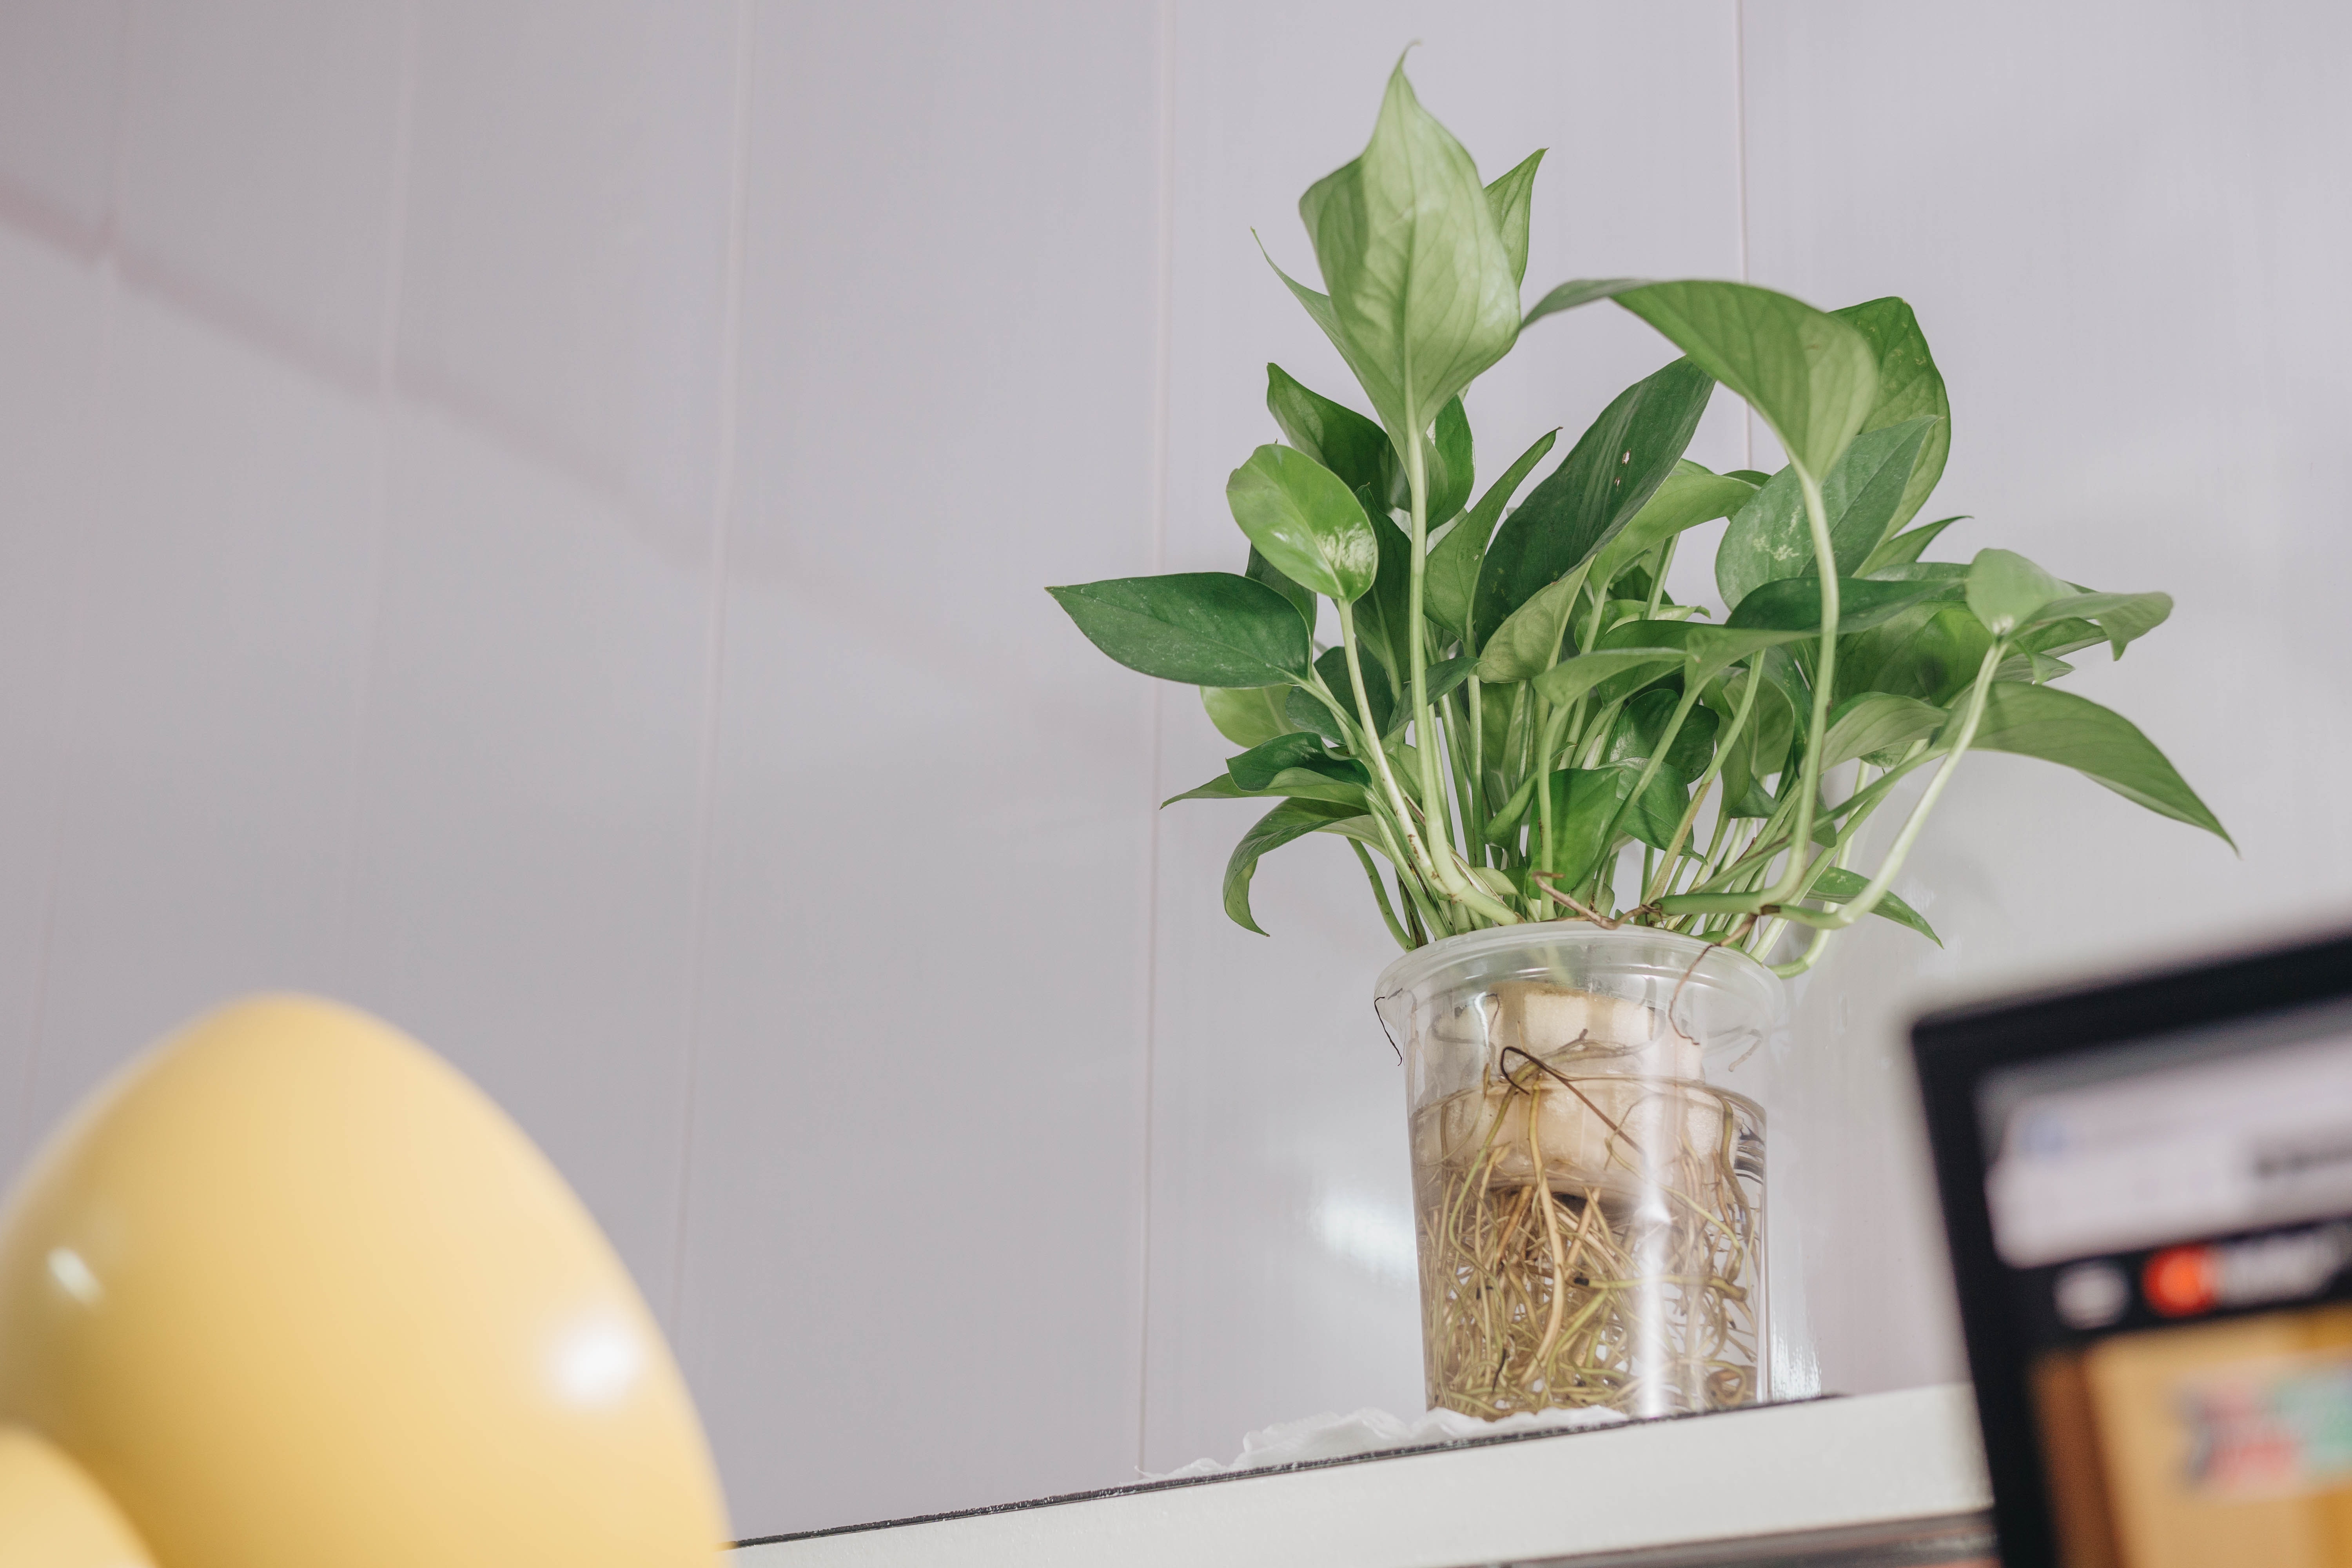
houseplant, flowerpot, plant, flower, vase, herb, anthurium, interior design, arum family